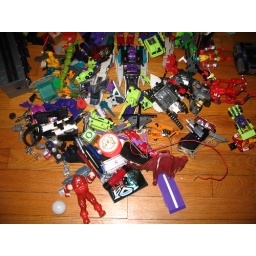
Toys acquired from a box in my parents' house